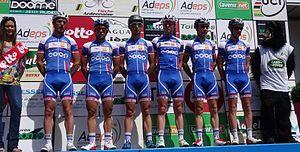
Reportage photographique réalisé le dimanche 22 juin à l'occasion du départ et de l'arrivée de la Flèche ardennaise 2014 à Herve, Belgique.
La 49ᵉ édition de la Flèche ardennaise a eu lieu le 22 juin 2014. La course fait partie du calendrier UCI Europe Tour 2014 en catégorie 1.2. Elle a été remportée par Stefan Küng en 4 h 18 min 20 s, suivi quarante-trois secondes plus tard par son coéquipier Loïc Vliegen et quarante-huit secondes plus tard par Boris Dron. Tim Vanspeybroeck, grâce à sa 19ᵉ place, reste leader de la Topcompétition. Sur 158 coureurs qui ont pris le départ, 56 seulement ont franchi la ligne d'arrivée.